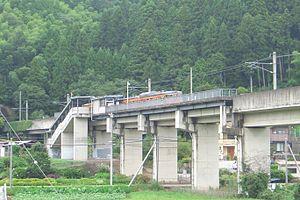
La gare d'Ōe-Kōkō-Mae est une gare ferroviaire localisée dans la ville de Fukuchiyama, dans la préfecture de Kyoto, au Japon. La gare est exploitée par la compagnie Kyoto Tango Railway, sur la ligne Miyafuku.